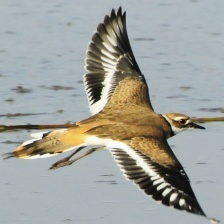
Species: KILLDEAR
Scientific name: CHARADRIUS VOCIFERUS